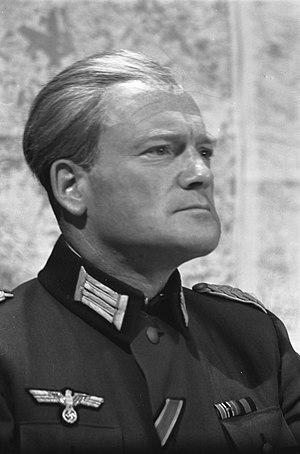
Max Croiset, né le 13 août 1912 à Blaricum et mort le 7 avril 1993 à La Haye, est un acteur, écrivain et poète néerlandais.